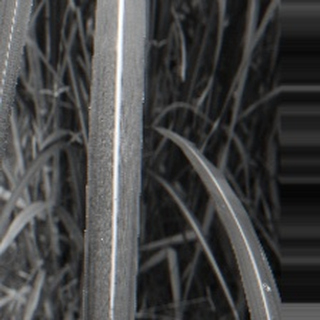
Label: sugarcane_bacterial_blight